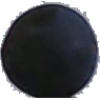
Label: blue_grape